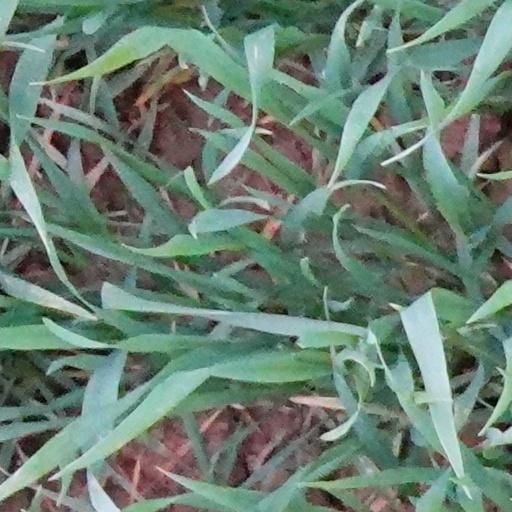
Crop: wheat